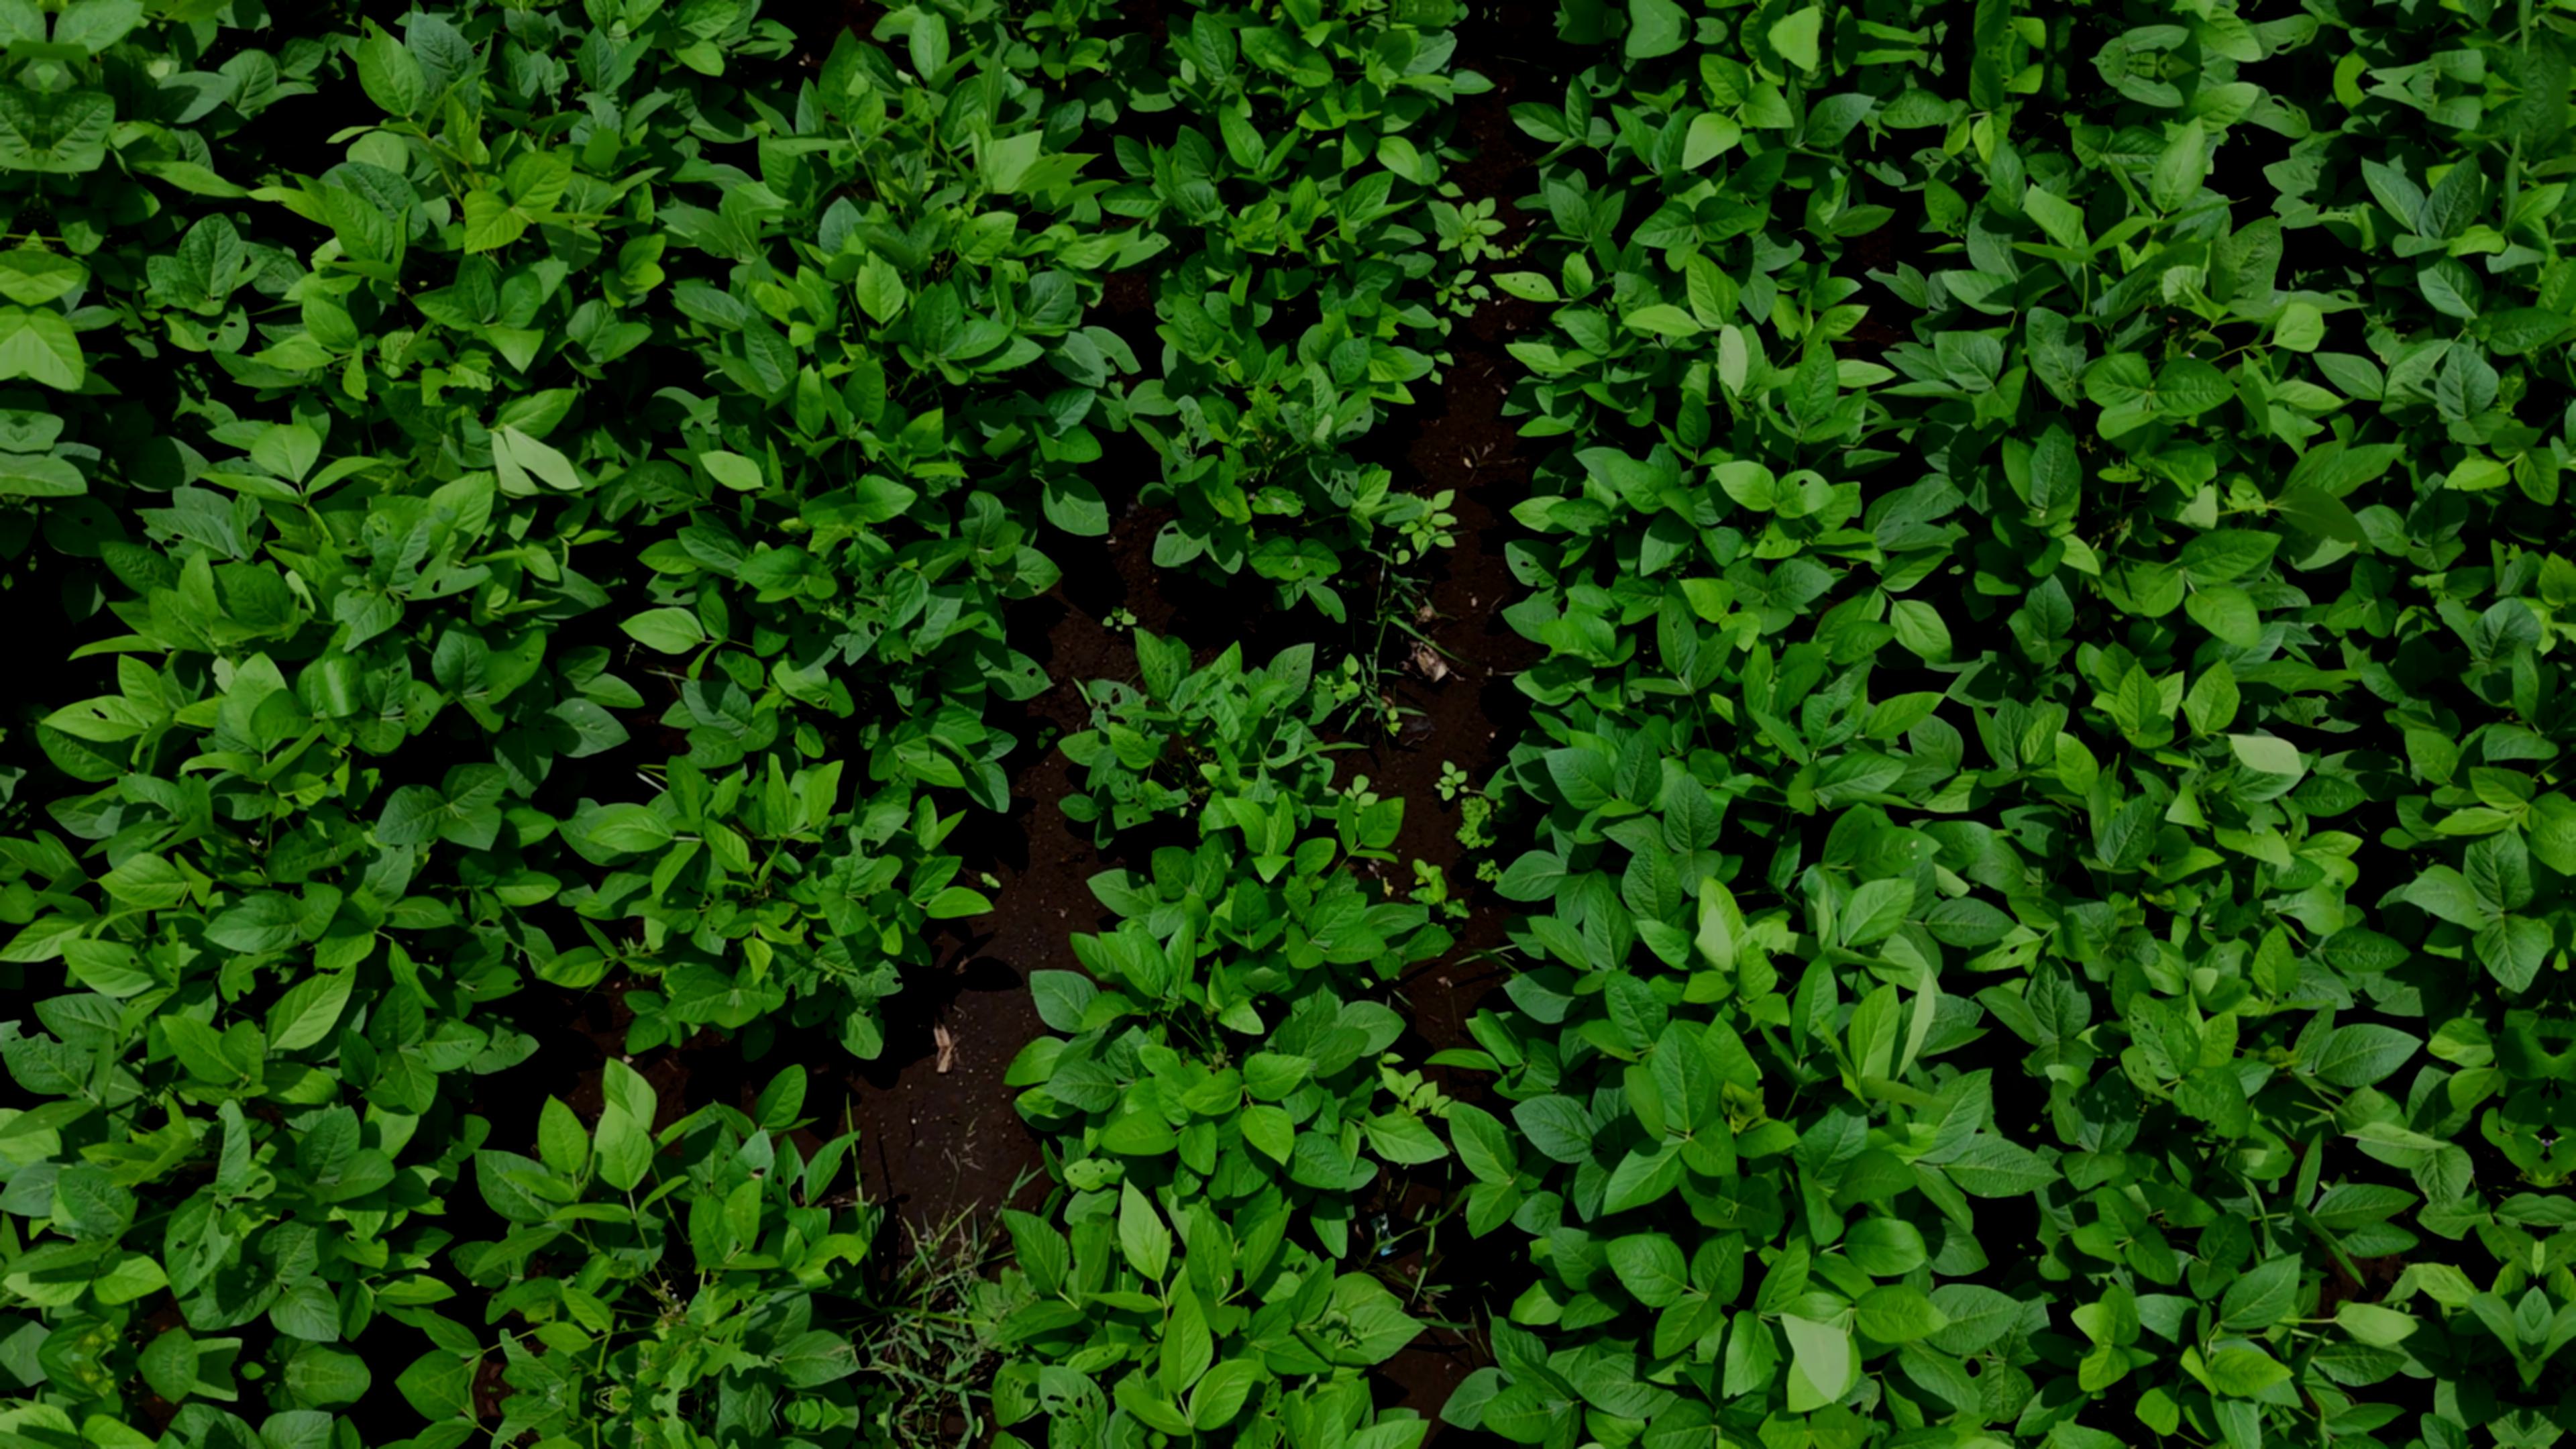
Label: Healthy